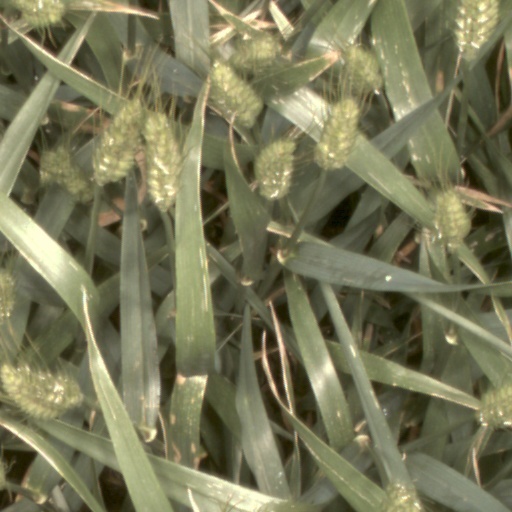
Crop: wheat